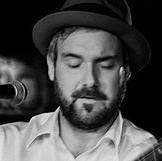
Age: 36